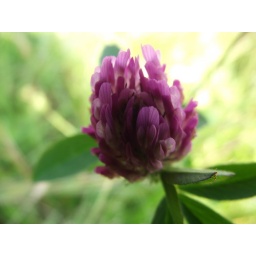
pink flower close up - a pink flower taken in the meadows.